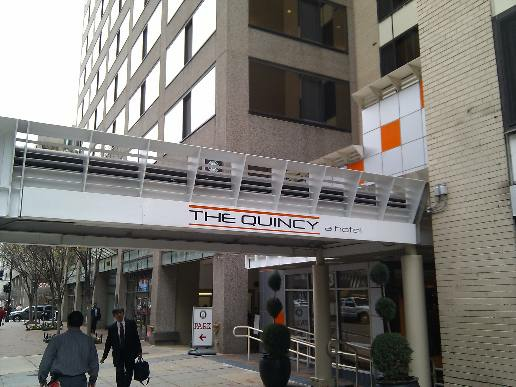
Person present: Yes